Sound-on-Sound

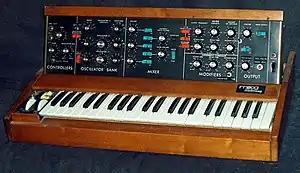
The Minimoog is one of the most-used synths on "Sound-on-Sound".

By forming Bill Nelson's Red Noise, the musician again exerted creative control, paying the other members as session musicians. He described the decision to form a band, rather than present himself as a solo musician with "an anonymous backing group", as a way of "hiding" and avoid being trapped "in a specific mould" if he achieved major success, saying: "This way I can change whatever cover I have to work under when my ideas alter or develop." Be-Bop Deluxe keyboardist Andy Clark joined Nelson in Red Noise, with the line-up completed by Bill's brother Ian on saxophone and jazz bassist Rick Ford. Drumming on "Sound-on-Sound" is split between Nelson and Dave Mattacks. The group recorded the album at Townhouse Studios, London, with producer and engineer John Leckie. Nelson had worked with Leckie since the first Be-Bop Deluxe album and found their partnership had developed into a "very give-and-take" fashion.